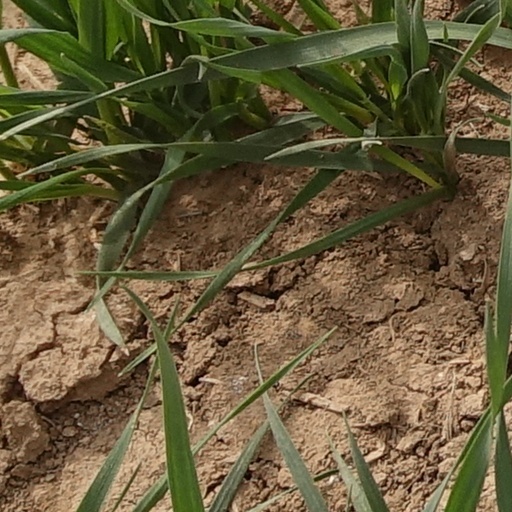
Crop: wheat